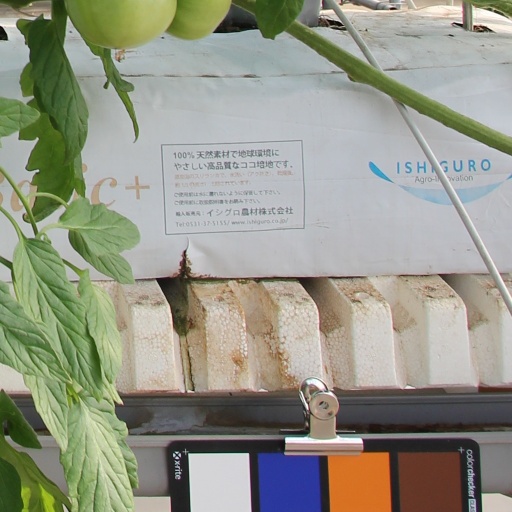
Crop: tomato